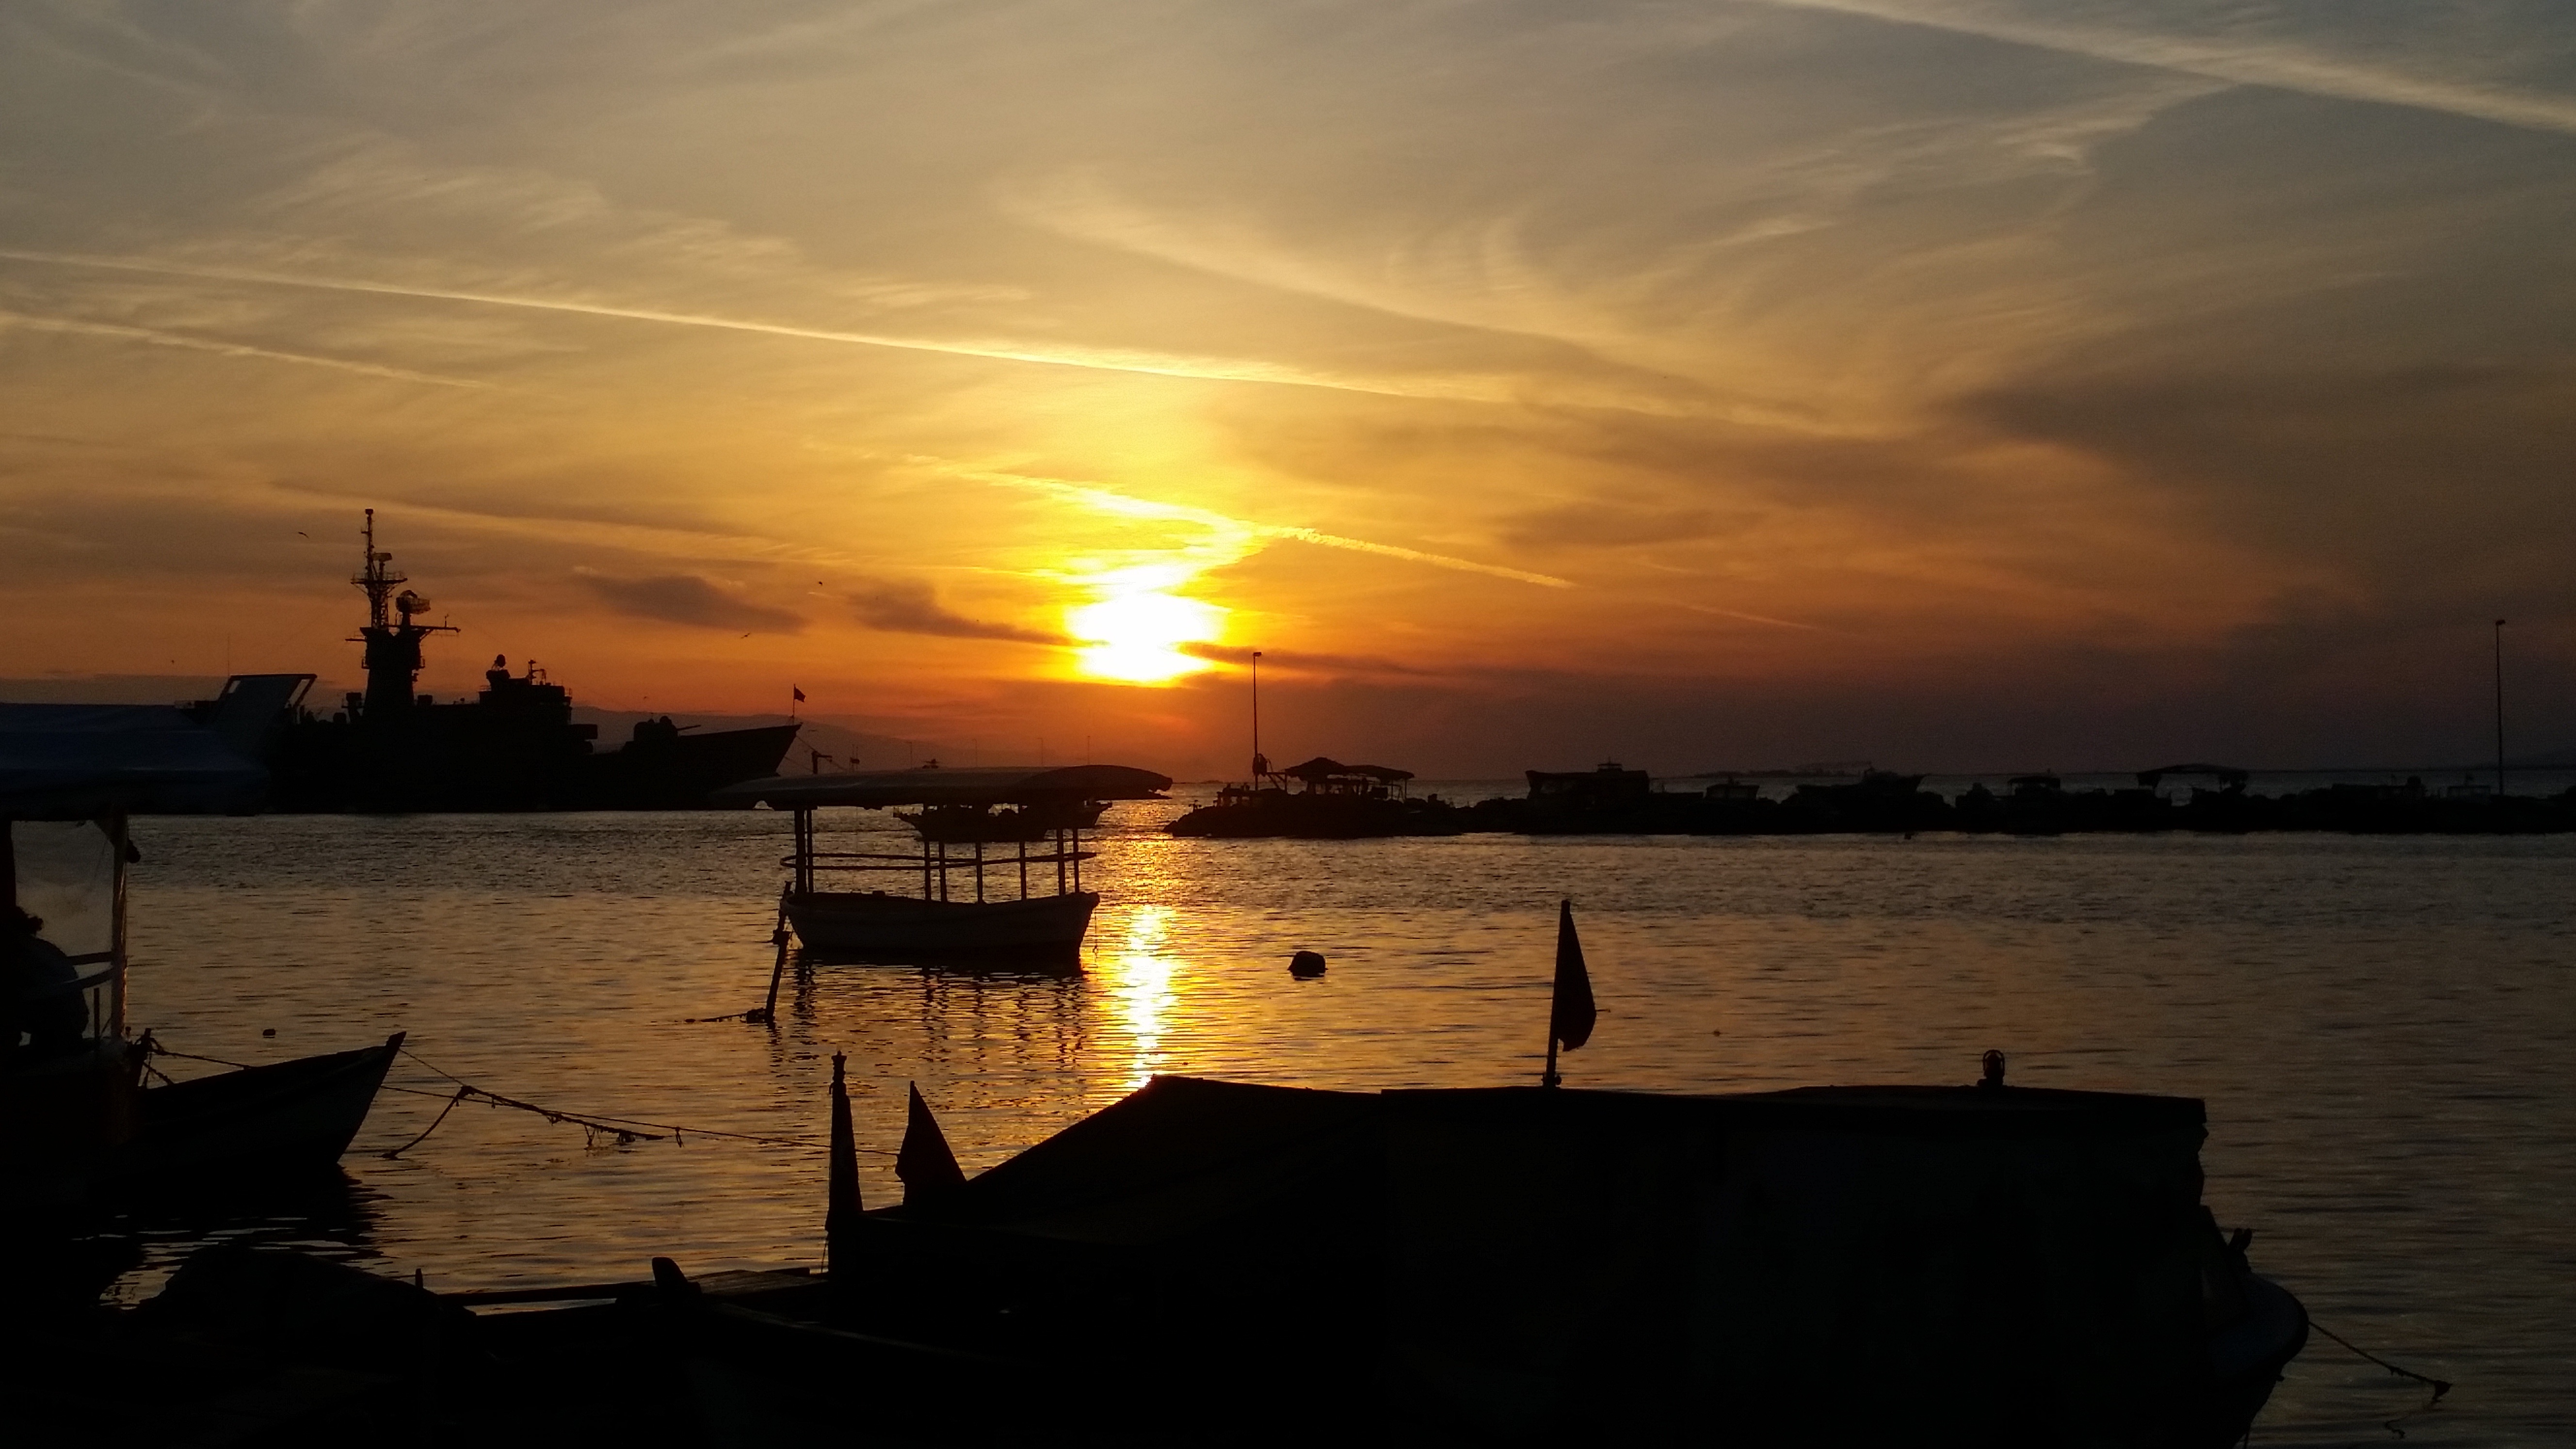
sea, horizon, dock, cloud, sun, sunrise, sunset, sunlight, morning, dawn, dusk, evening, reflection, bay, afterglow